Diana Lewis

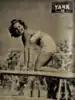
Pin-up photo of Lewis for "Yank, the Army Weekly" in 1944

She began her film career in "It's a Gift" (1934) and worked steadily over the next few years, usually in minor roles. Her more notable films include "It's a Gift", "Gold Diggers in Paris" (1938), "Go West" (1940), and "Johnny Eager" (1941). She was the love interest of Andy Hardy as Daphne Fowler in "Andy Hardy Meets Debutante" (1940).